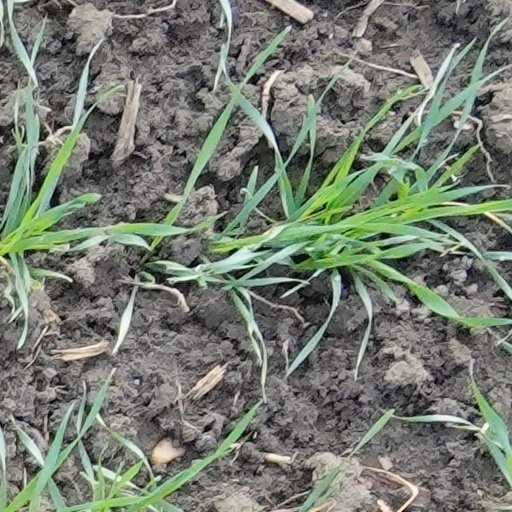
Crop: wheat